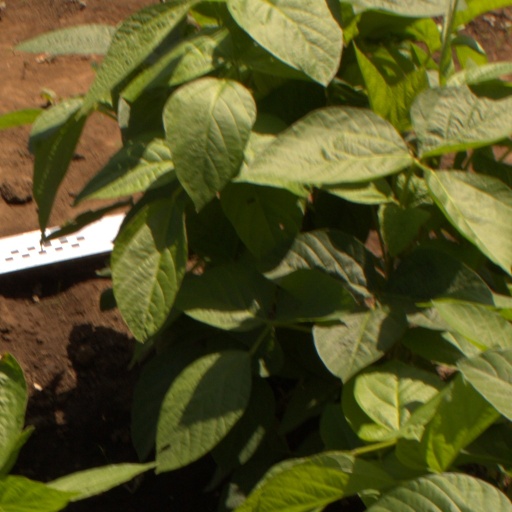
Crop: soybean